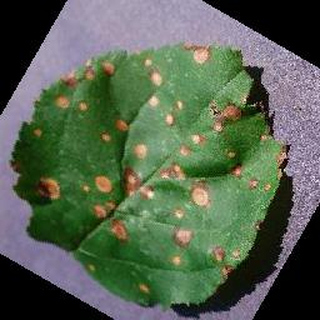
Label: apple_black_rot